2024 Baptist Health 200

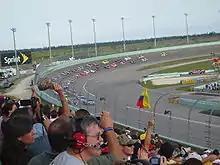
Homestead–Miami Speedway, the circuit where the race was held.

Homestead–Miami Speedway is a motor racing track located in Homestead, Florida. The track, which has several configurations, has promoted several series of racing, including NASCAR, the NTT IndyCar Series and the Grand-Am Rolex Sports Car Series.